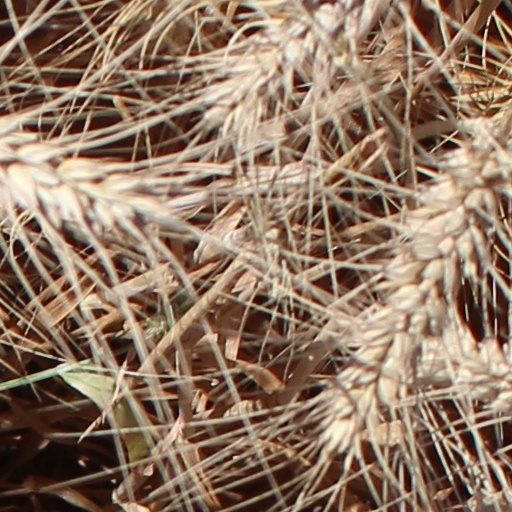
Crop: wheat